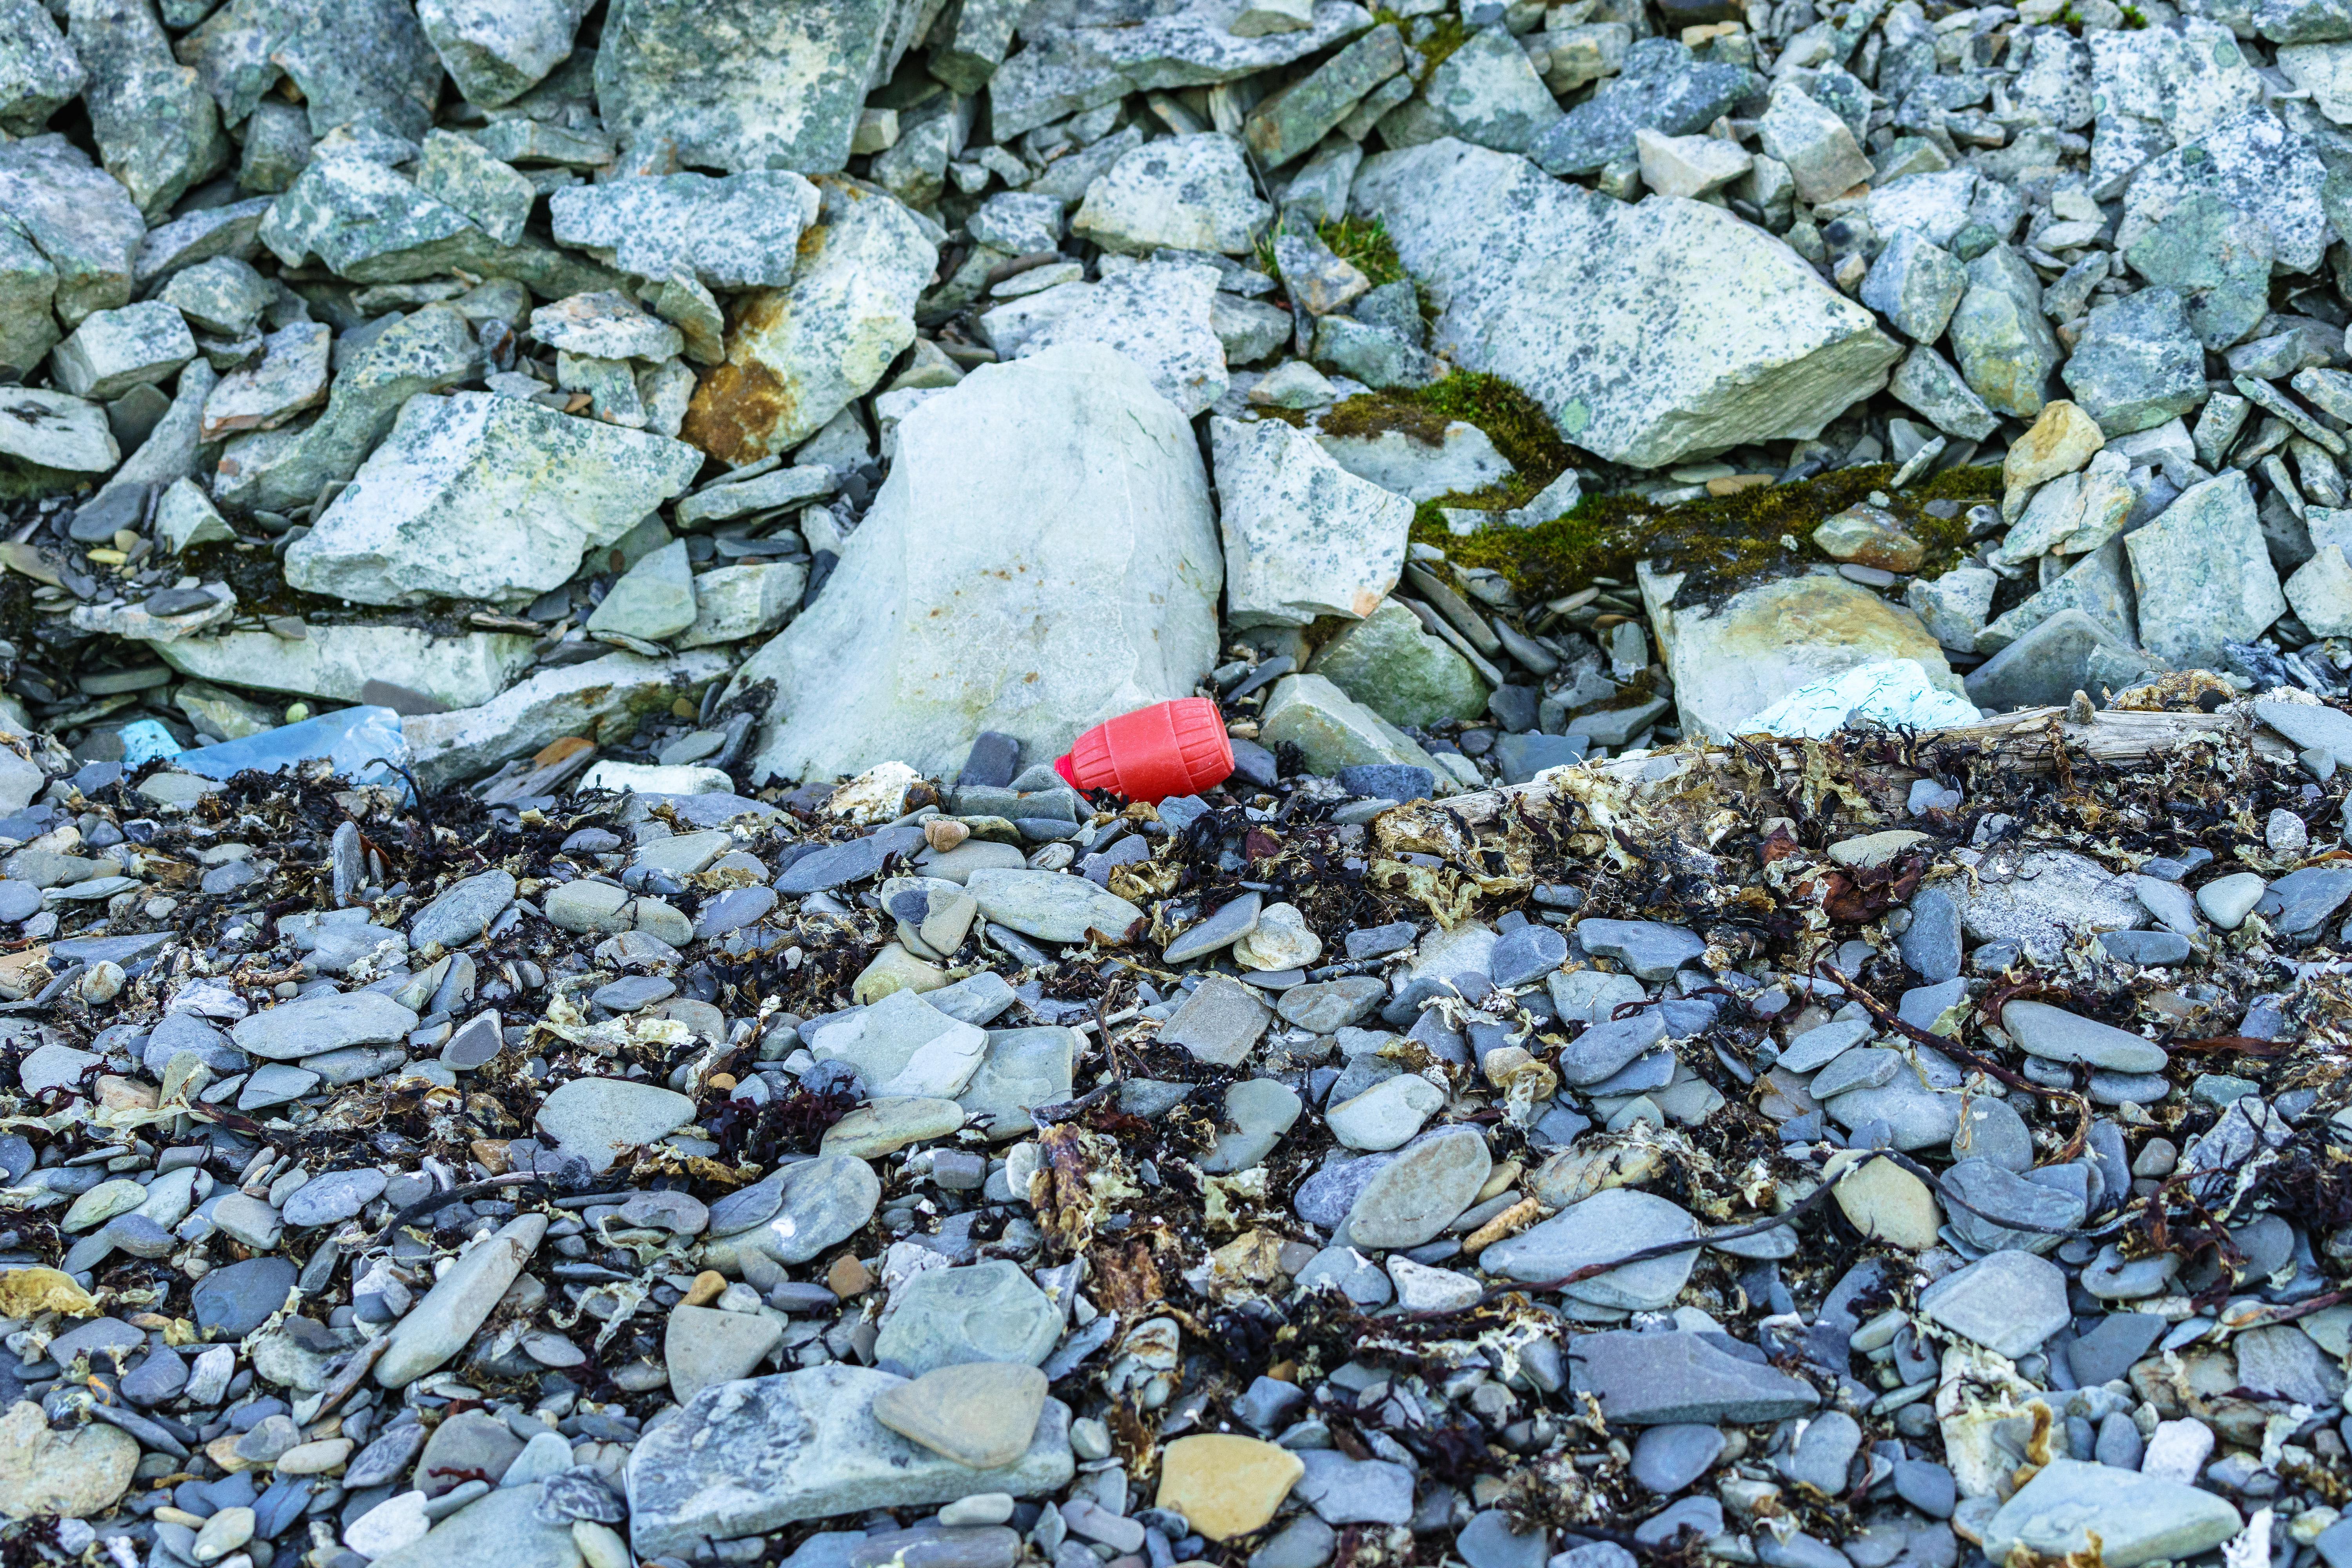
Object: Other plastic bottle (Bottle)

Object: Plastic bottle cap (Bottle cap)

Object: Styrofoam piece (Styrofoam piece)

Object: Styrofoam piece (Styrofoam piece)